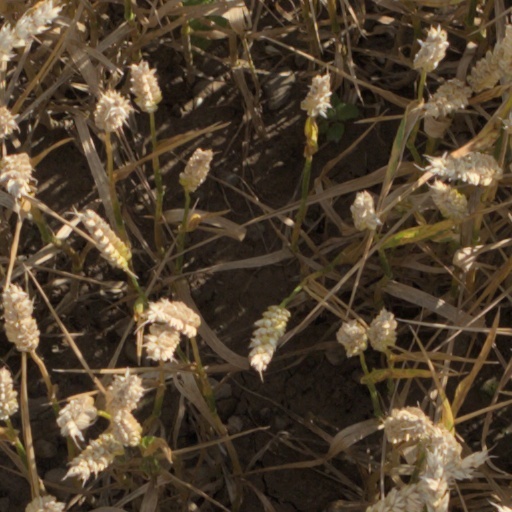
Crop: wheat